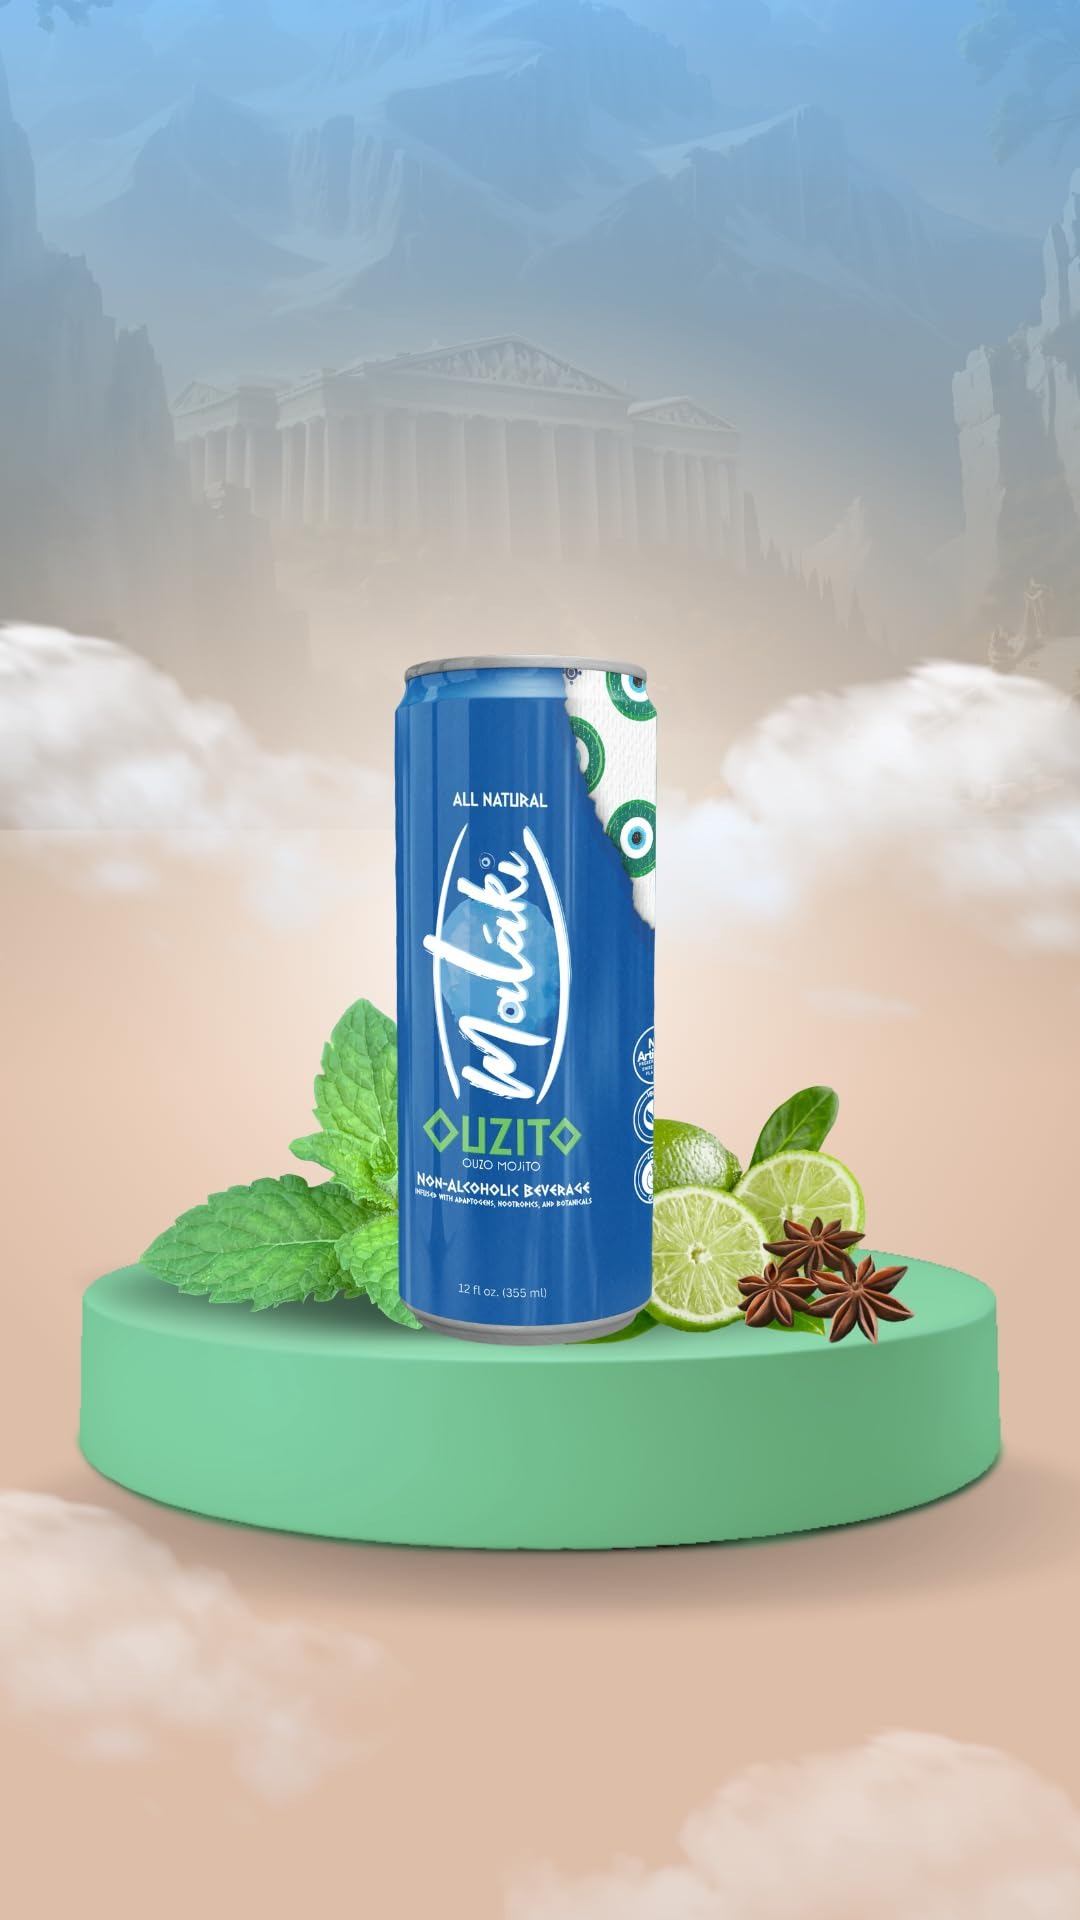
Item Name: Mataki Ouzo Mojito - Alcohol Free + Adaptogen Infused RTD Cocktail- 6 pack
Bullet Point 1: Alcohol free cocktail Ouzo Mojito
Bullet Point 2: Nutritional info: grams
Bullet Point 3: Nutritional info carbohydrate: grams
Bullet Point 4: Storage instructions: Shelf Stable. Best Served Chilled. Refrigerate After Opening.
Bullet Point 5: Nutritional info fat: grams
Bullet Point 6: Item form: Liquid
Bullet Point 7: Product shelf life: 360.0 days
Bullet Point 8: Region of origin: United States
Bullet Point 9: Item weight: 4.88 pounds
Product Description: Refreshing and Captivating. A tantalizing twist on the classic mojito infused with the iconic flavors of Greece’s beloved spirit, ouzo. Alcohol Free 6 pack of Ready to Drink (RTD) cocktails. Infused with stress-fighting adaptogens, brain-boosting nootropics, and natural botanicals.
Value: 6.0
Unit: Count

Price: 24.99